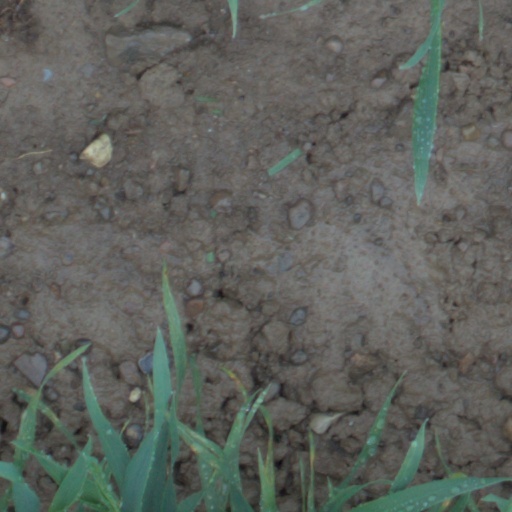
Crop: wheat